Asmir Begović

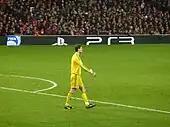
Begović playing for Stoke City in 2011

On 1 February 2010, Begović signed a four-and-a-half-year contract at Stoke City for a fee of £3.25 million. Following the signing manager Tony Pulis revealed that he had been tracking Begović for a while. "We have been tracking Asmir for some time and we believe that potentially he is the best young keeper in the country". Begović had also held talks with Tottenham Hotspur prior to joining Stoke, but opted for the "Potters" due to "sporting reasons". He later revealed his relief at leaving Portsmouth following their financial turmoil during the 2009–10 season. Portsmouth ended up owing Tottenham money for Begović, despite him turning them down, as Tottenham had already paid Portsmouth an instalment on the transfer. Portsmouth were ordered to pay Tottenham £1 million by the Premier League over the aborted transfer as Spurs had already made an initial payment for both Begović and Younès Kaboul.